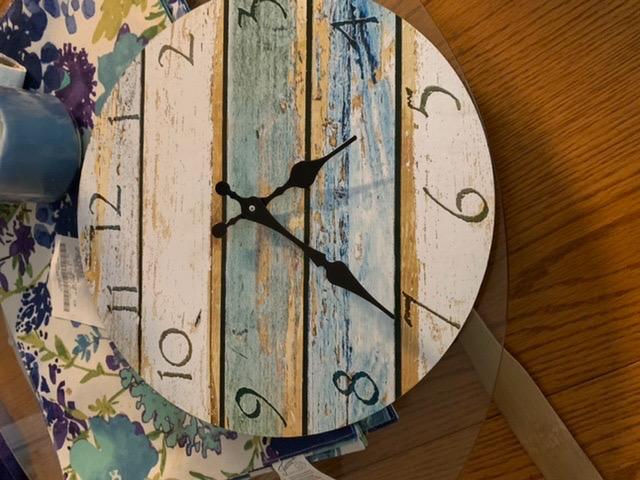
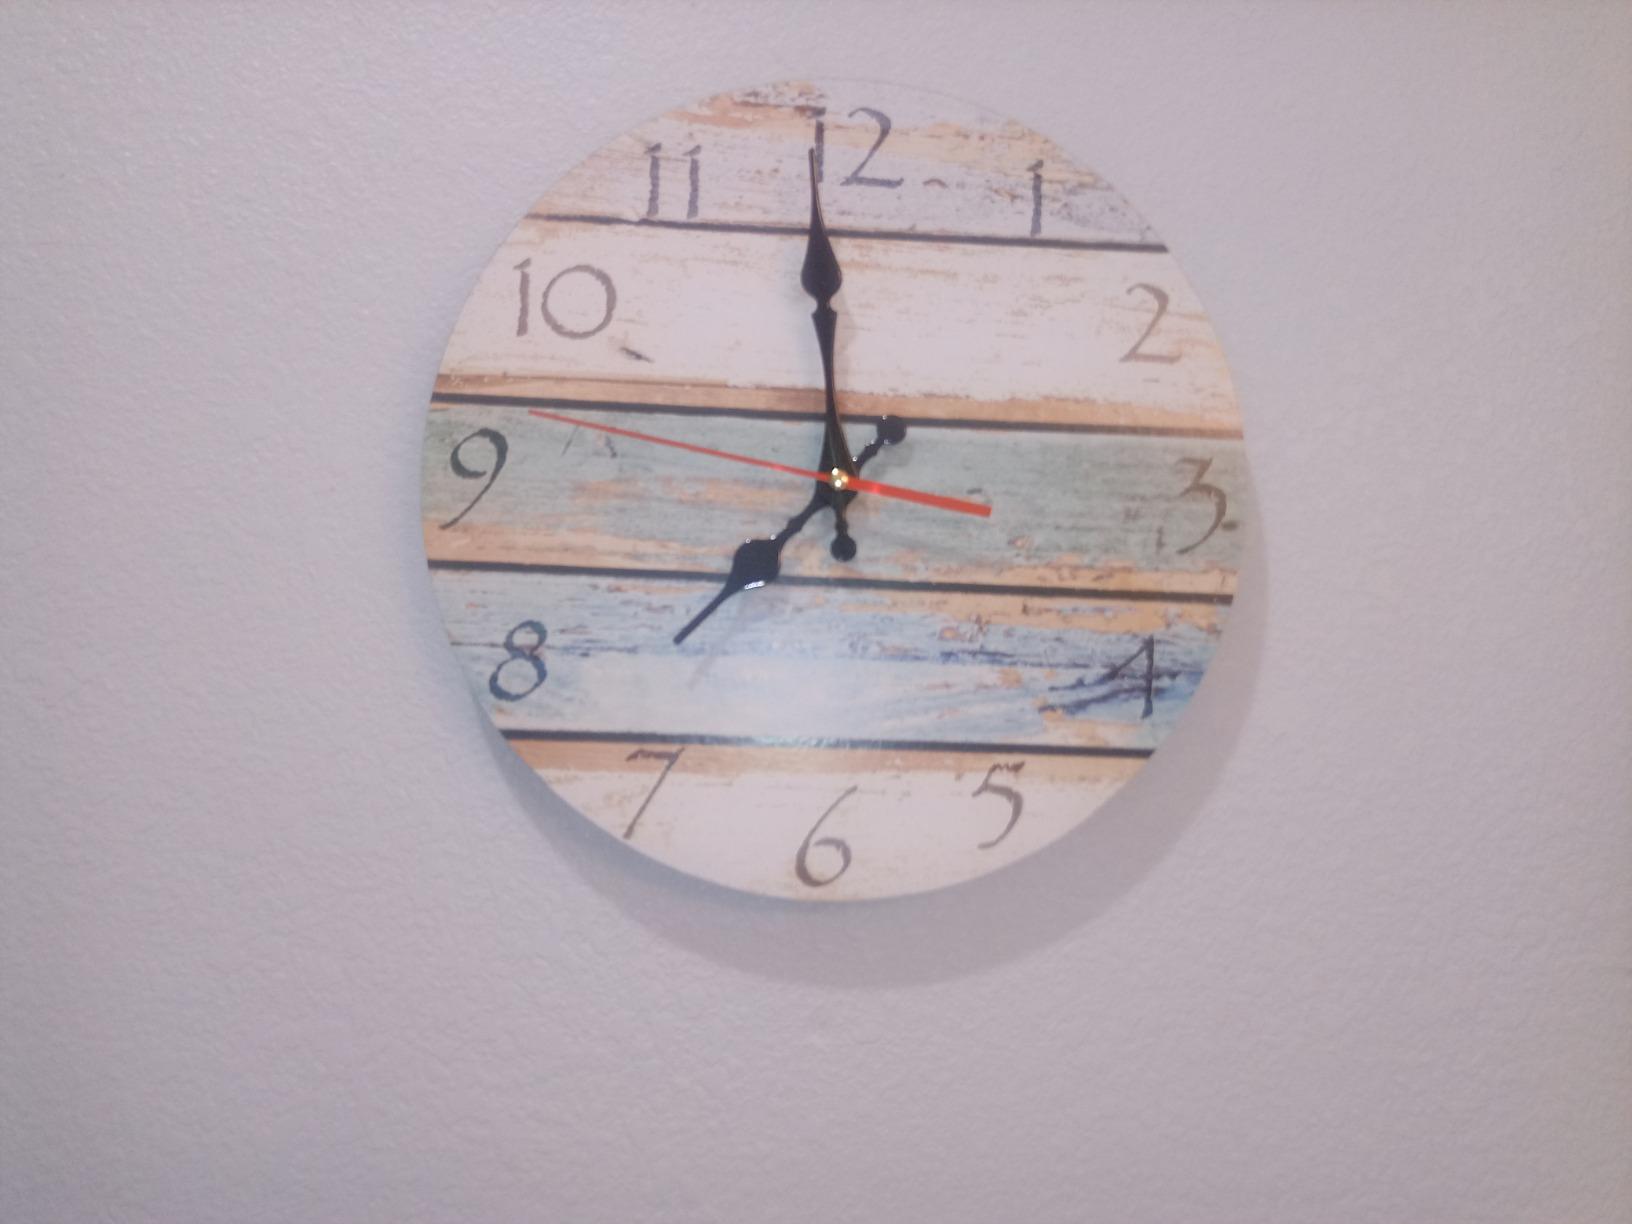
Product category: clock
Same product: yes